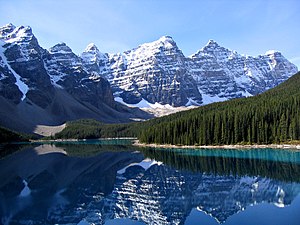
Rocky Mountains
Moraine Lake, og Valley of the Ten Peaks, Banff National Park, Alberta, Canada
Rocky Mountains er en bjergkæde i den vestlige del af Nordamerika. I ældre dansk litteratur benævnes den undertiden Klippebjergene. Bjergkæden strækker sig fra New Mexico i syd, igennem det kontinentale USA, igennem Canada og op til den nordligste del af British Columbia. Det højeste punkt er Mount Elbert i Colorado der er 4399 meter højt. I samme stat ligger også Rocky Mountain National Park, grundlagt 1915. Bjergkæden blev dannet for mellem 80 og 55 millioner år siden